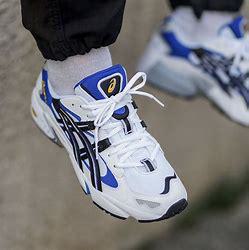
Brand: Asics
Model: Gel Kayano 5 OG